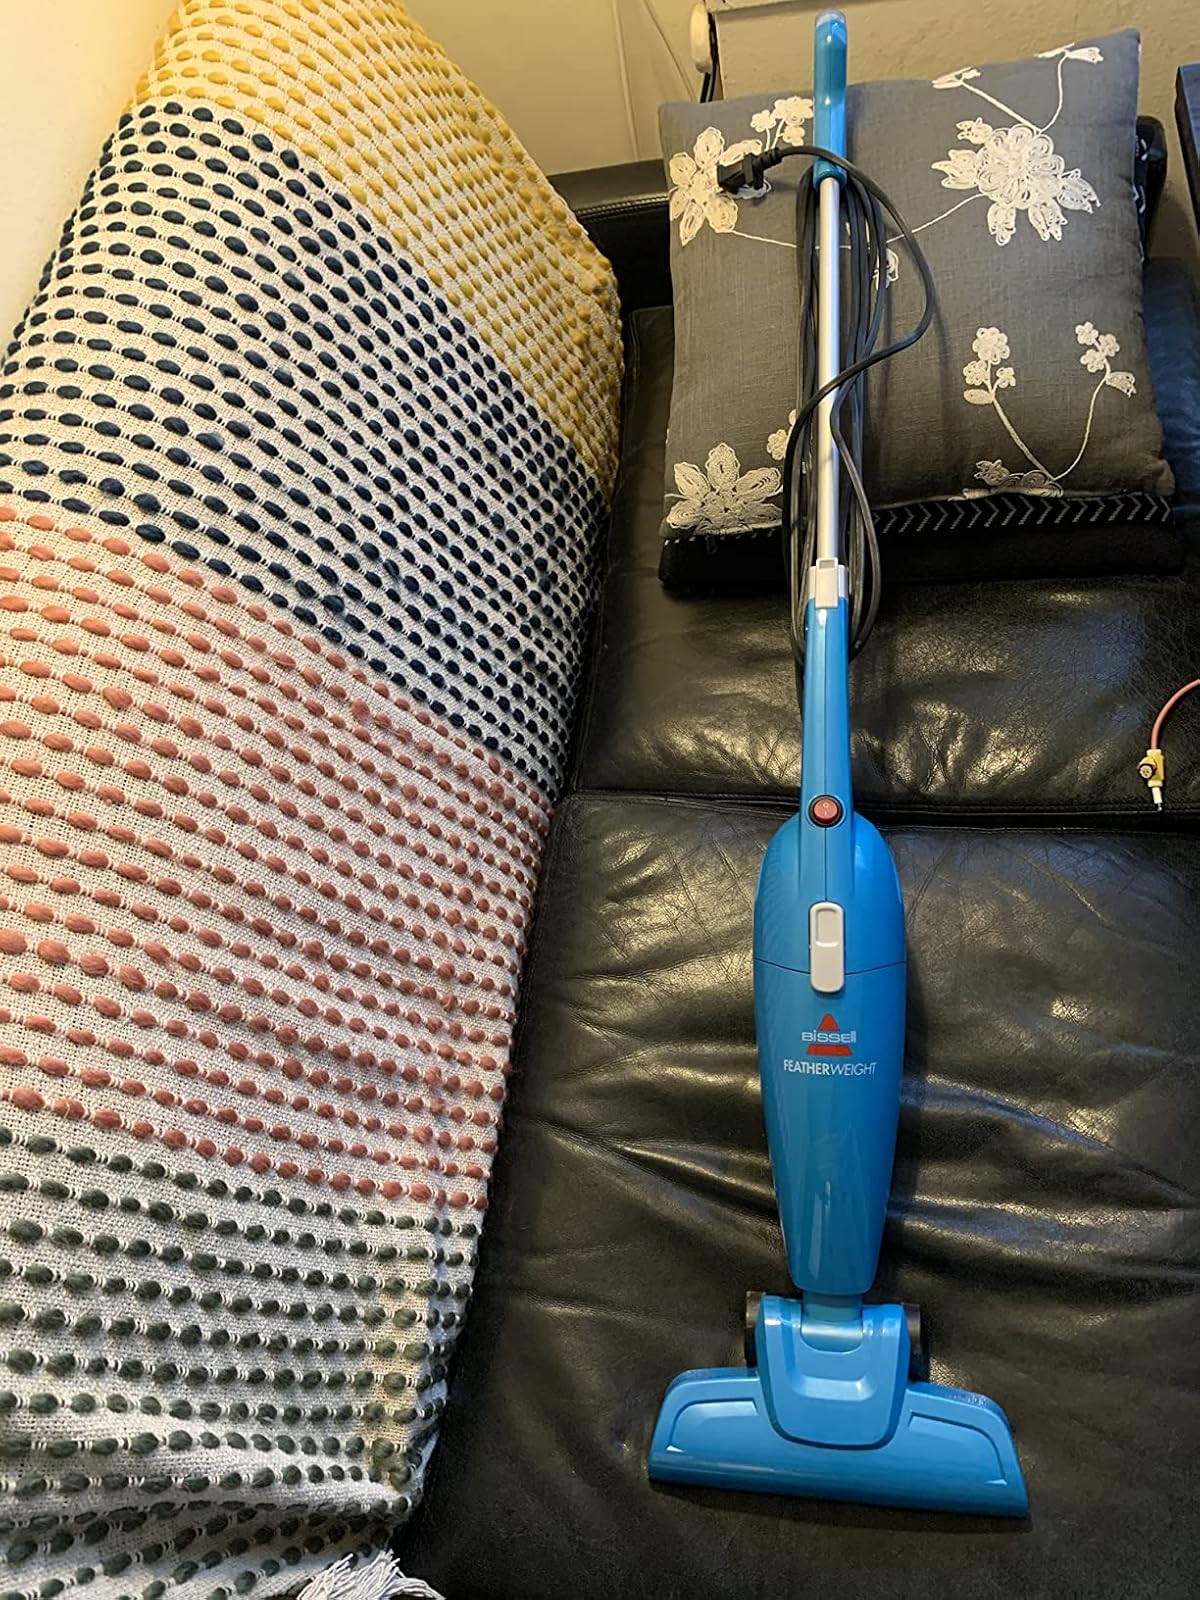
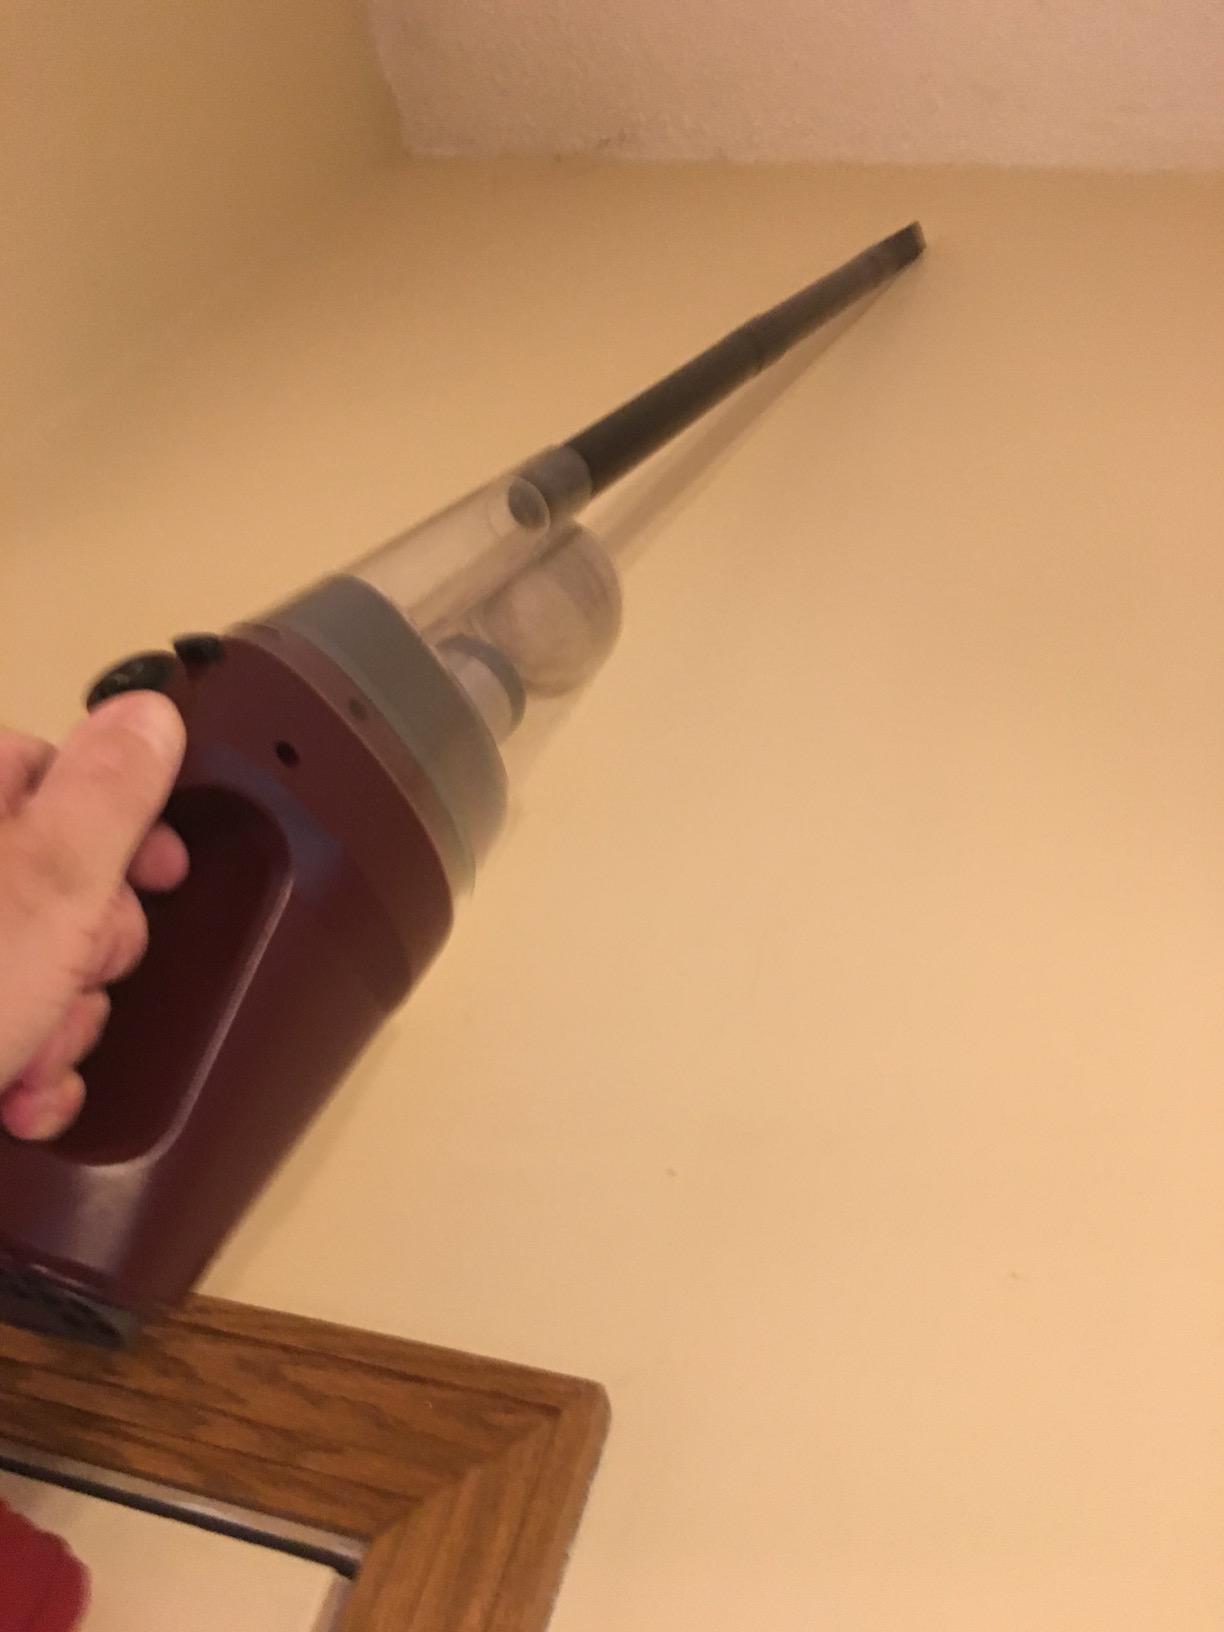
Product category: items_vacuum
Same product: no